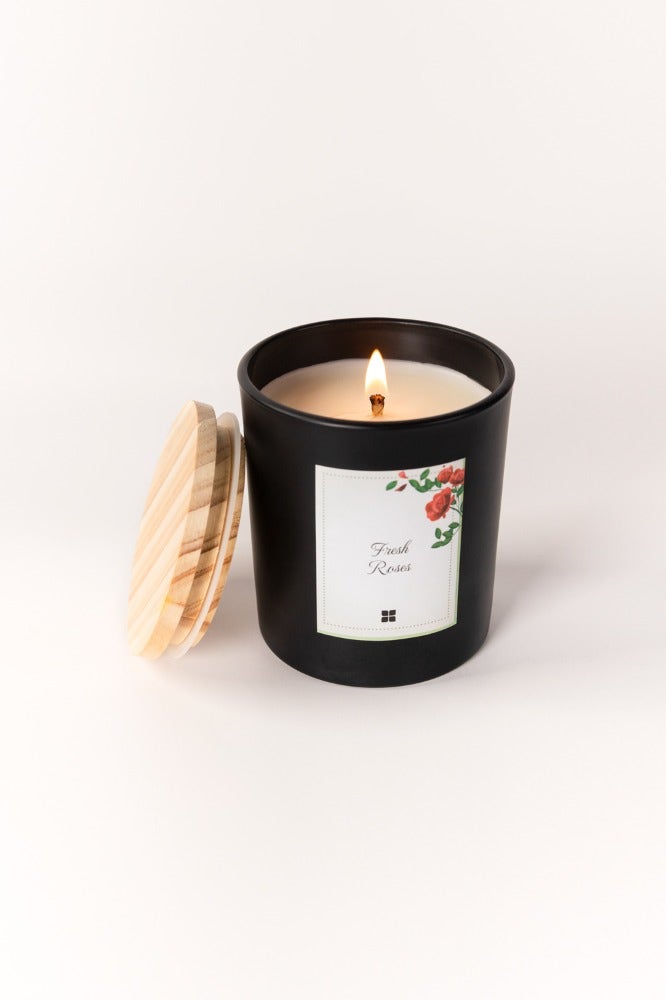
black rosemary candle